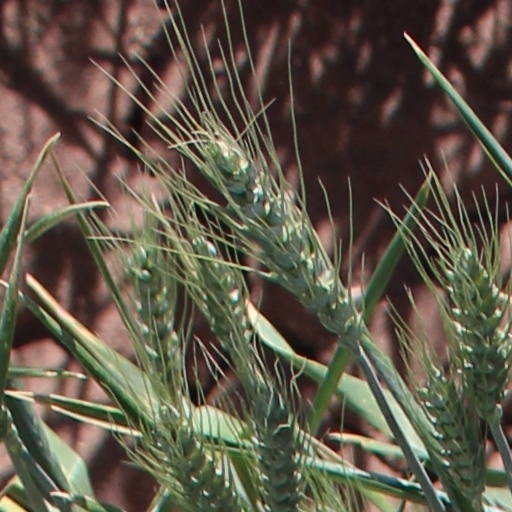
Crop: wheat